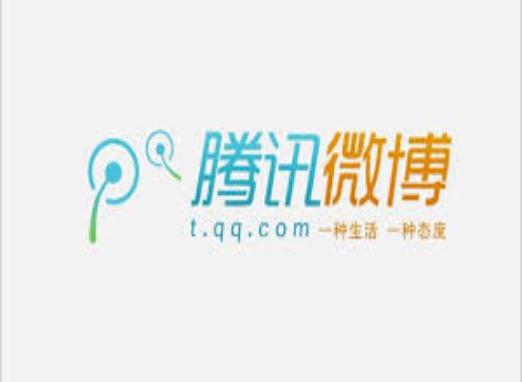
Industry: Leisure